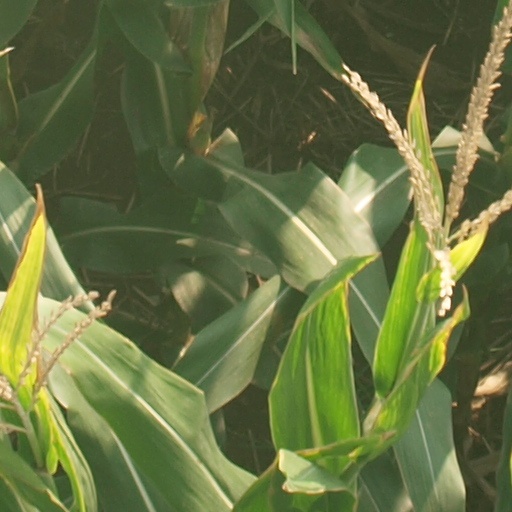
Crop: maize; corn